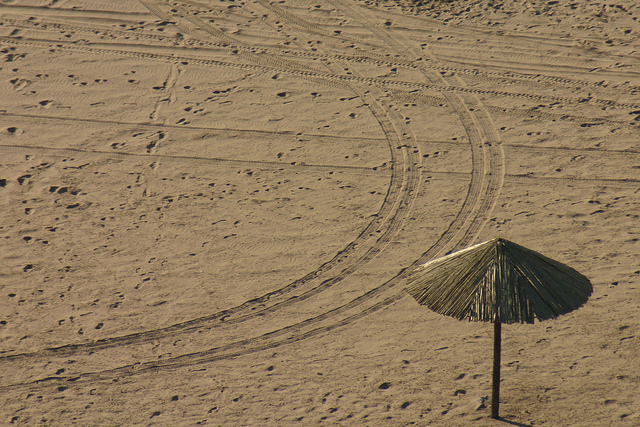
user: Given an image and a question. Answer the question in a short answer. Question: What made these tracks? Short Answer:
assistant: 4 wheeler